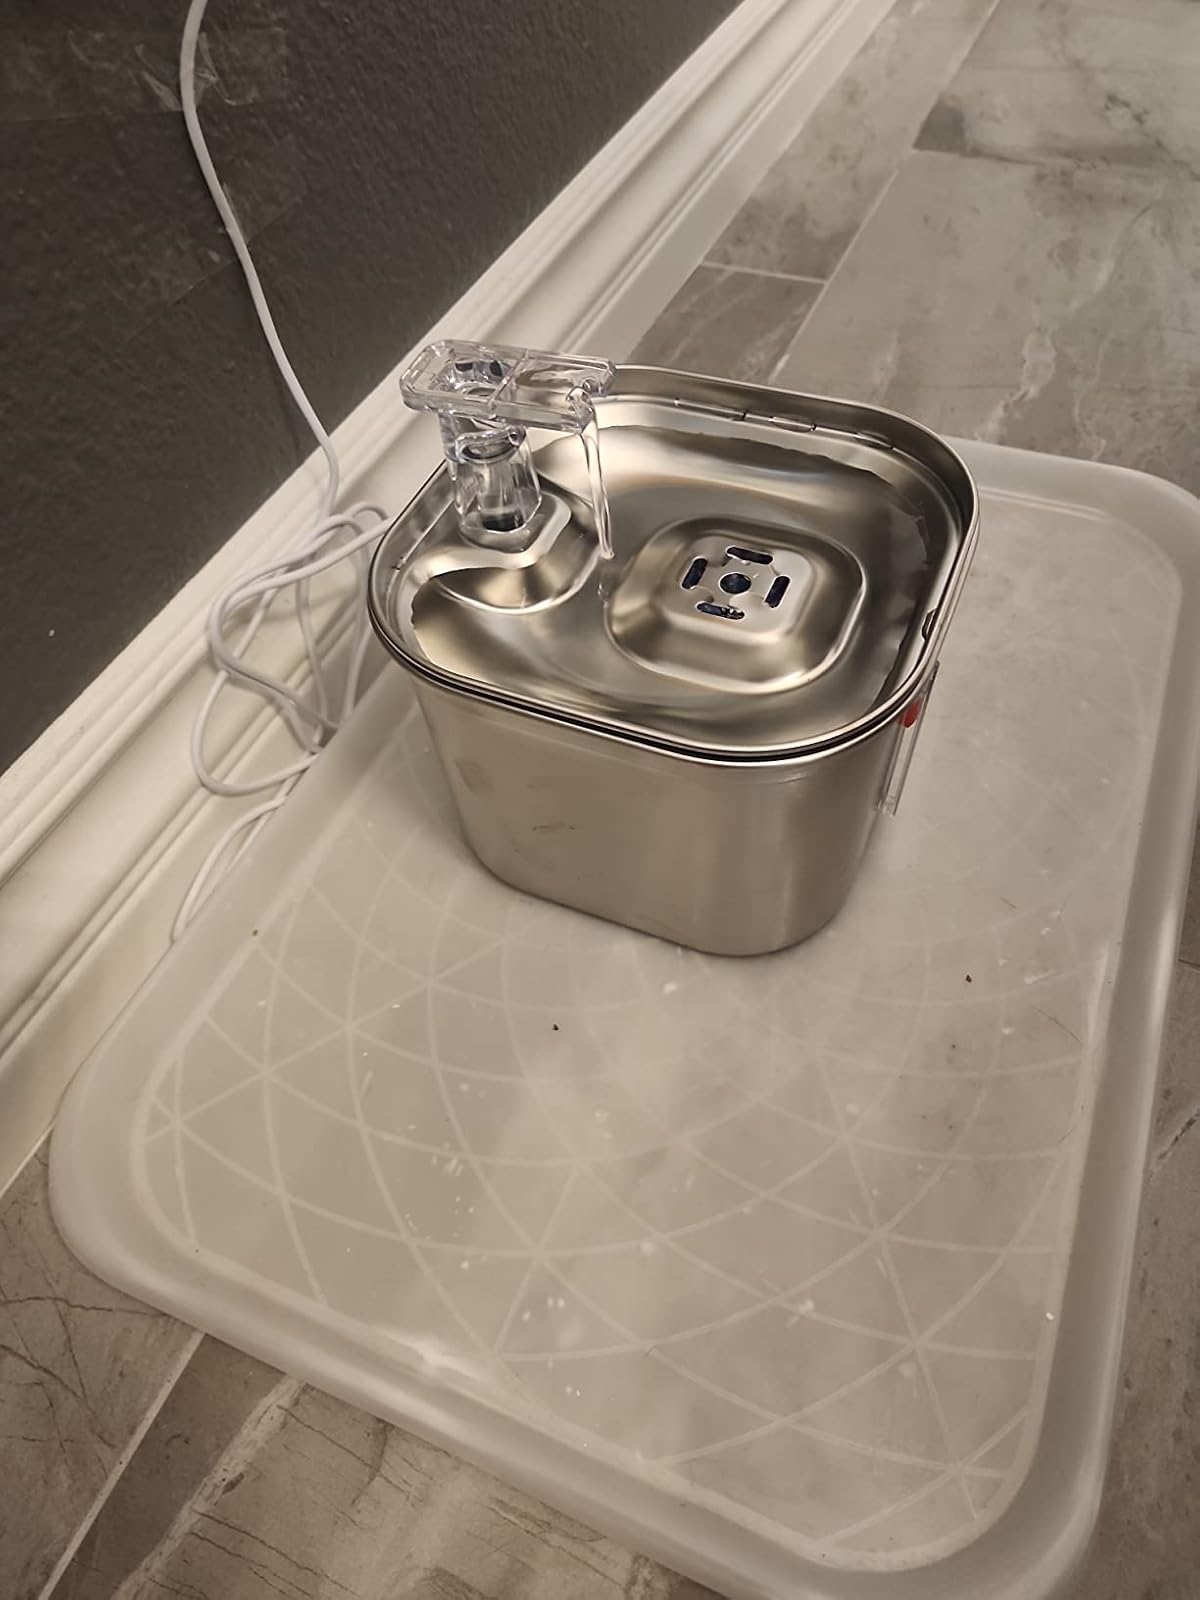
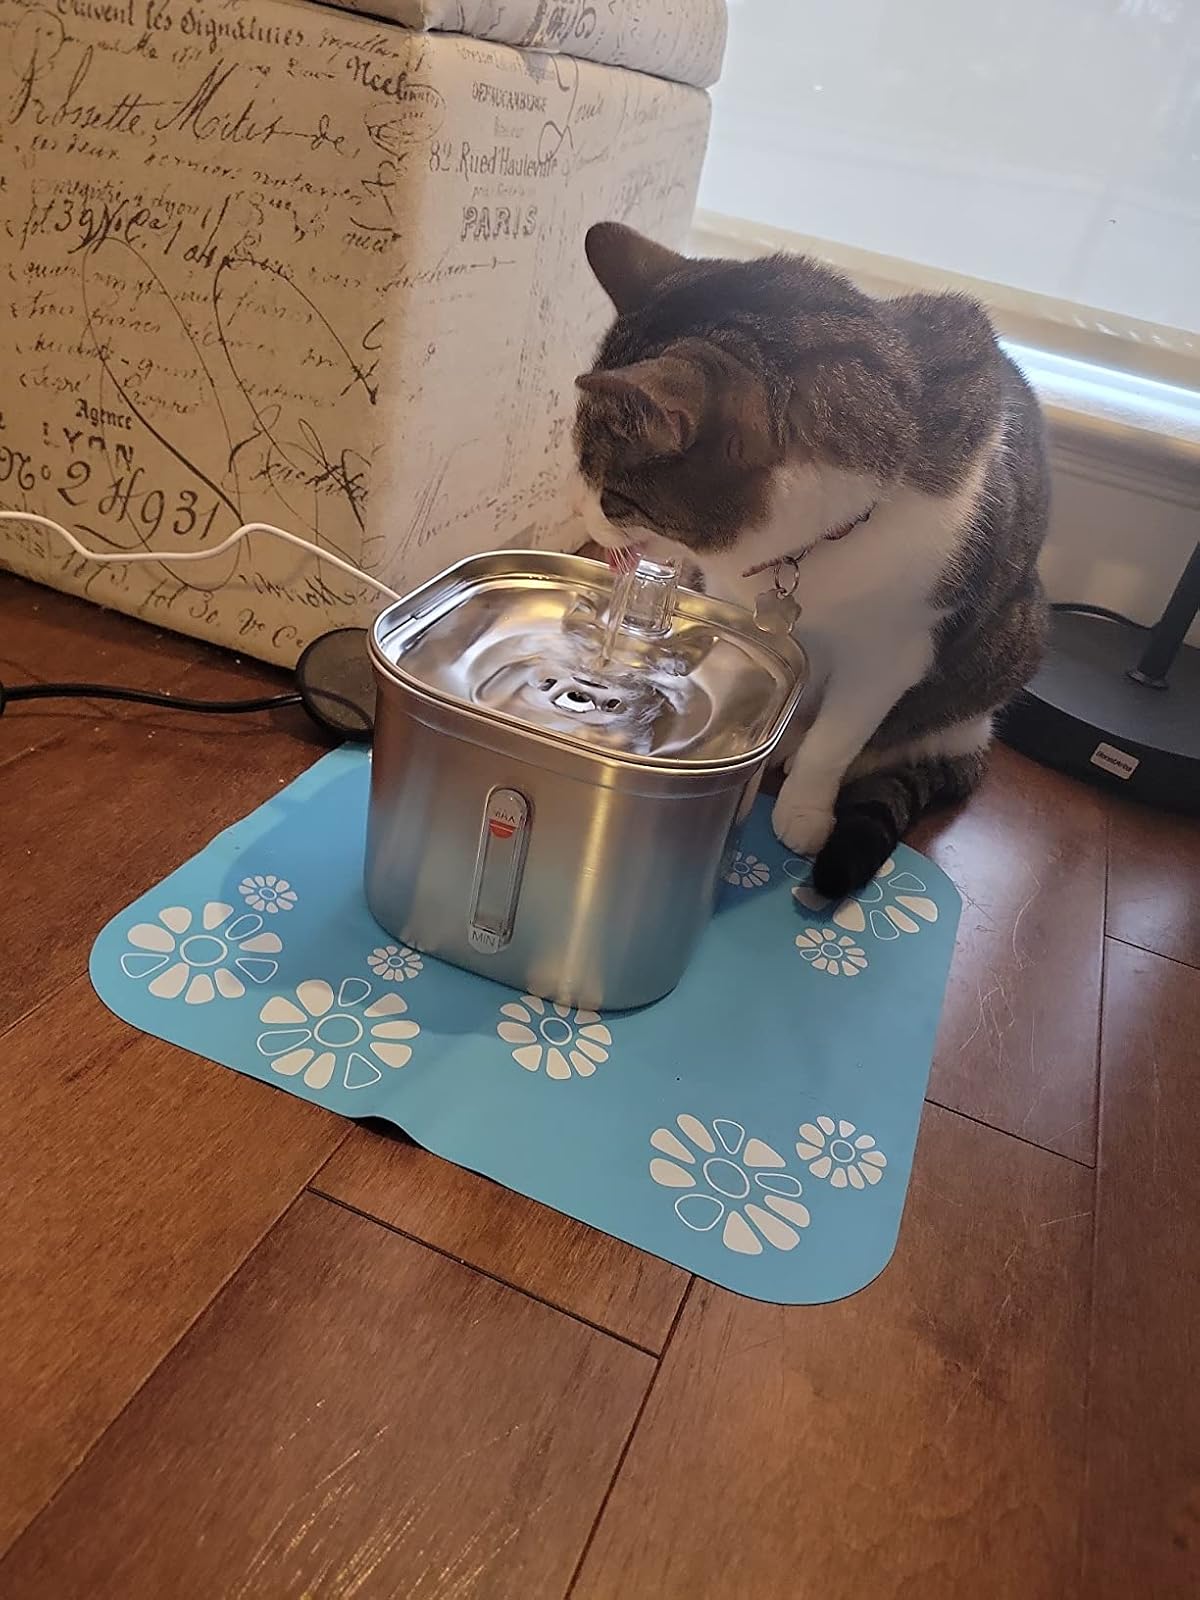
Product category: items_bowl
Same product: yes